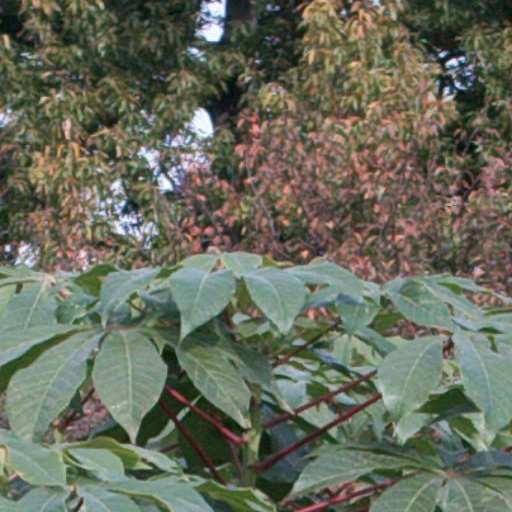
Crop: cassava